Sumire Matsubara

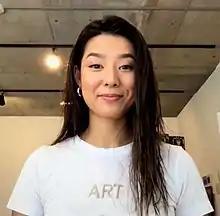
Sumire Matsubara

Sumire was born in Japan to entertainers Junichi Ishida and Chiaki Matsubara (1958–2022). Sumire's half-brother is actor Issei Ishida. By the time Sumire was seven years old, her parents had divorced, and she moved from Japan to Hawaii with her mother.